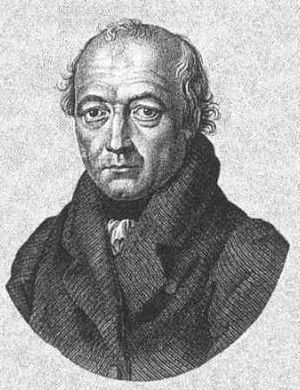
Martin Boos
Martin Boos var en romerskkatolsk teolog.